Scrotal ultrasound

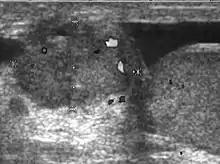
Mesothelioma arising from the tunica vaginalis. Color Doppler ultrasound demonstrates a well-defined hypoechoic nodule occupying the left epididymal head, with a few areas of color flow demonstrated. The left testis is intact with no focal nodule detected. Hydrocele is also present.

hydrocele have been considered as the predisposing factors for development of malignant mesothelioma, the only well